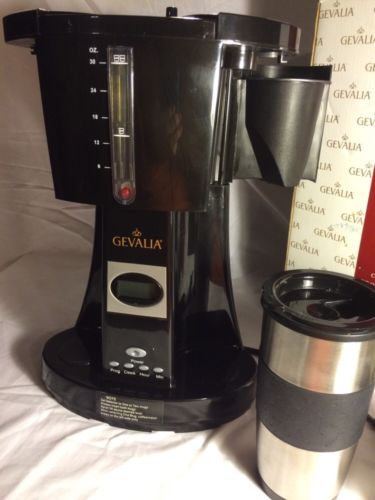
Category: coffee maker